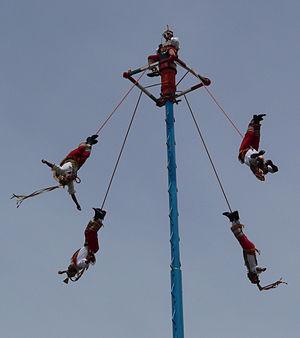
Les Totonaques, peuple amérindien, vivaient sur les côtes montagneuses de l'est du Mexique à l'arrivée des Espagnols en 1519. De nos jours, ils résident dans les États de Veracruz et de Puebla. Ils ont bâti la cité précolombienne de El Tajín. Jusqu'au milieu du XIXᵉ siècle, ils étaient les premiers producteurs mondiaux de vanille.